History of citizenship

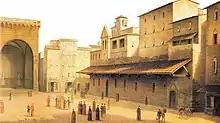
Emerging cities such as Florence gave people new opportunities to be a citizen of their city, or participate in a guild, or serve on a town council.

Pocock explained that a citizen came to be understood as a person "free to act by law, free to ask and expect the law's protection, a citizen of such and such a legal community, of such and such a legal standing in that community." An example was Saint Paul demanding fair treatment after his arrest by claiming to be a Roman citizen. Many thinkers including Pocock suggested that the Roman conception of citizenship had a greater emphasis than the Greek one of it being a legal relationship with the state, described as the "legal and political shield of a free person". And citizenship was believed to have had a "cosmopolitan character". Citizenship meant having rights to have possessions, immunities, expectations, which were "available in many kinds and degrees, available or unavailable to many kinds of person for many kinds of reason." Citizens could "sue and be sued in certain courts". And the law, itself, was a kind of bond uniting people, in the sense of it being the results of past decisions by the assembly, such that citizenship came to mean "membership in a community of shared or common law". According to Pocock, the Roman emphasis on law changed the nature of citizenship: it was more impersonal, universal, multiform, having different degrees and applications. It included many different types of citizenship: sometimes municipal citizenship, sometimes empire-wide citizenship.